Rastafari

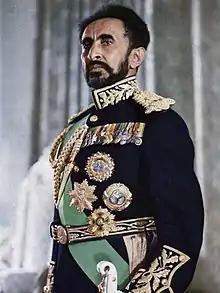
Haile Selassie, the Emperor of Ethiopia between 1930 and 1974. He is of central importance to Rastas, many of whom regard him as the Second Coming of Jesus and thus God incarnate in human form.

From its origins, Rastafari was intrinsically linked with Haile Selassie, the Emperor of Ethiopia from 1930 to 1974. He remains the central figure in Rastafari ideology, and although all Rastas hold him in esteem, precise interpretations of his identity differ. Understandings of how Haile Selassie relates to Jesus vary among Rastas. Many, although not all, believe that the Ethiopian monarch was the Second Coming of Jesus, legitimising this by reference to their interpretation of the nineteenth chapter of the Book of Revelation. By viewing Haile Selassie as Jesus, these Rastas also regard him as the messiah prophesied in the Old Testament, the manifestation of God in human form, and "the living God". Some perceive him as part of a Trinity, alongside God as Creator and the Holy Spirit, the latter referred to as "the Breath within the temple". Rastas who view Haile Selassie as Jesus argue that both were descendants from the royal line of the Biblical king David, while Rastas also emphasise the fact that the Makonnen dynasty, of which Haile Selassie was a member, claimed descent from the Biblical figures Solomon and the Queen of Sheba.